Point Reyes

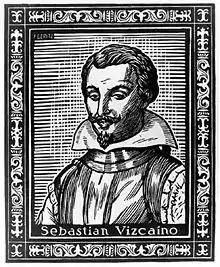
Sebastián Vizcaíno named the cape (Spanish for "Point of the Kings"), which has transformed into the modern Spanish–English name mixture of Point Reyes.

On November 13, 1542, Spanish explorer Juan Rodríguez Cabrillo sighted and named "Cabo de Pinos" (Point Reyes), but missed the entrance to San Francisco Bay, a lapse that mariners would repeat for the next two centuries and more, due to the fog that characterizes the area. The Spanish explorer Sebastián Vizcaíno named the land ("Kings' Point") when his ship, the "Capitana", anchored in Drakes Bay on the Day of the Three Kings (Epiphany, or the end of the 12 Days of Christmas) on January 6, 1603.